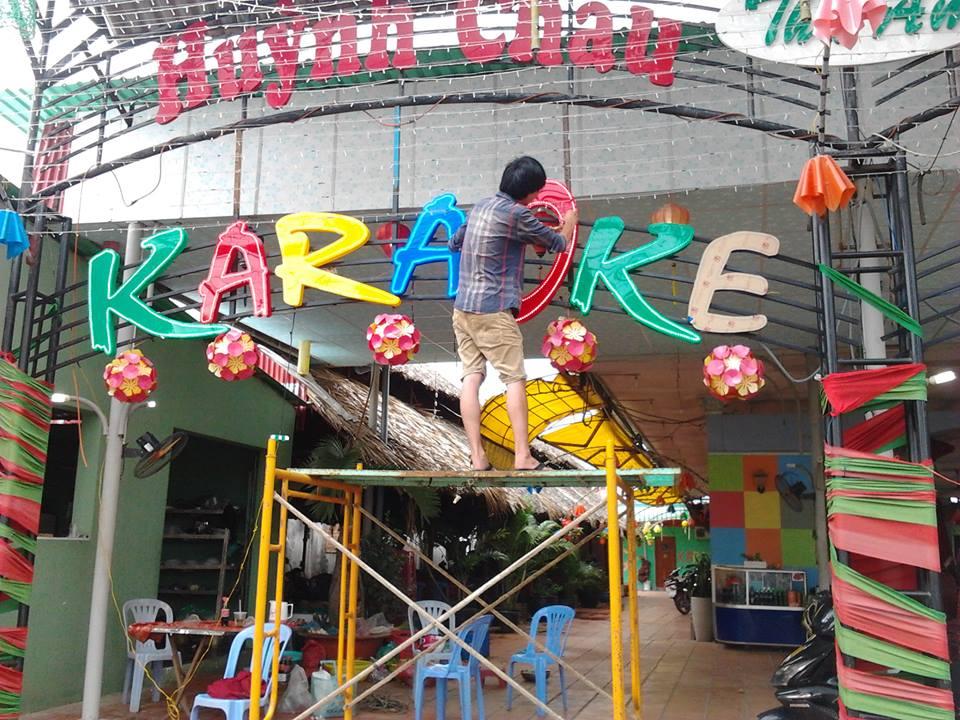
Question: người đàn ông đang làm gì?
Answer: đang sửa biển hiệu quảng cáo